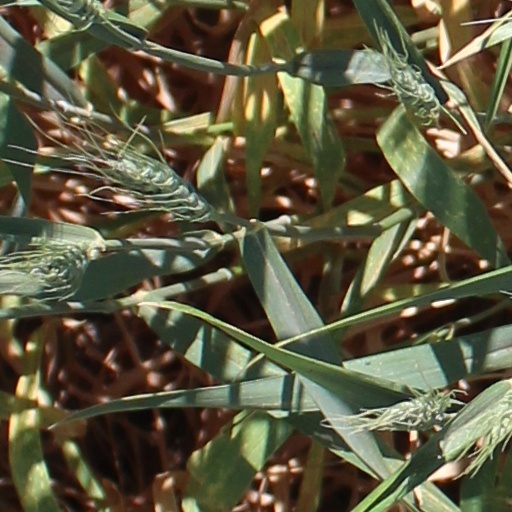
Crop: wheat